Campus of the University of Arkansas

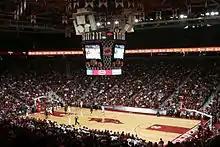
"The Bud" is sometimes called the "Basketball Palace of Mid-America."

Bud Walton Arena is the home of the Arkansas Razorbacks and Lady'Backs basketball teams. It is located in the far west of the campus. The arena seats 19,368 patrons, making it the fifth-largest on-campus arena in college basketball. It is named for James "Bud" Walton, co-founder of Wal-Mart, who donated half of the 30 million price tag for the construction of the arena. The 1993–94 Arkansas Razorbacks men's basketball team won the national championship in the arena's first year.